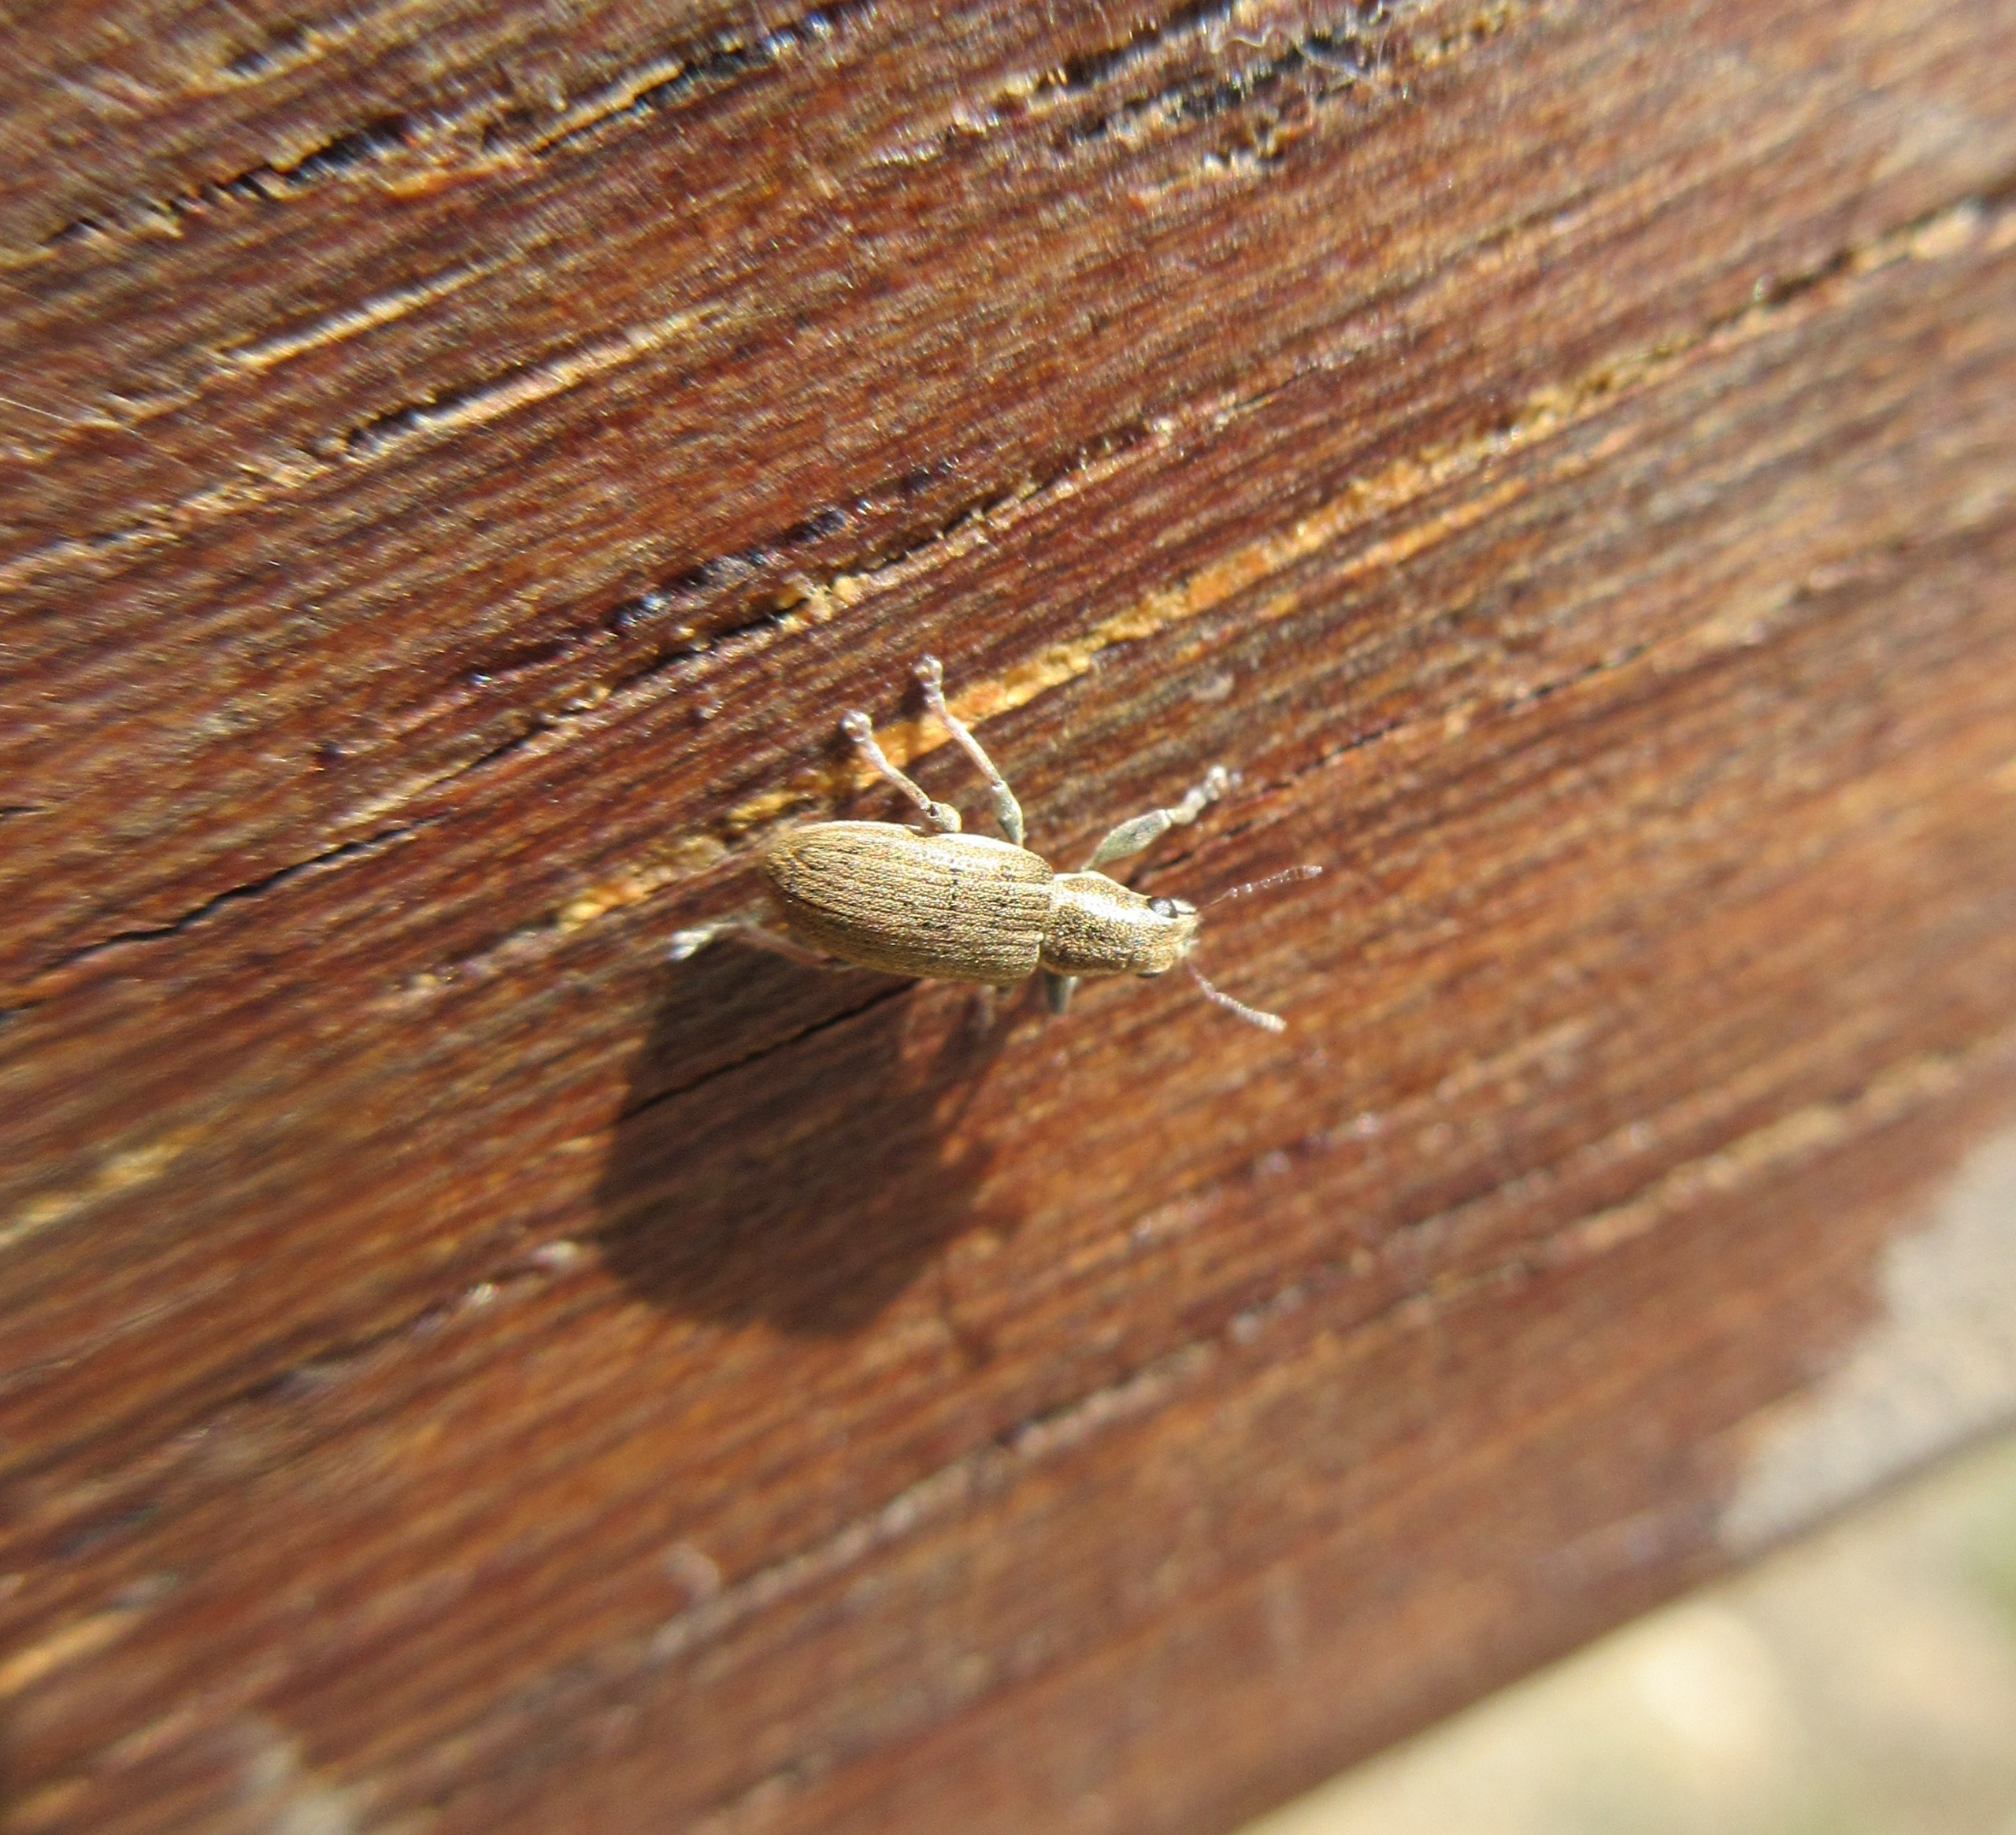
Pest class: pea_leaf_weevil